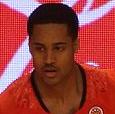
Age: 18